Ecuadorians

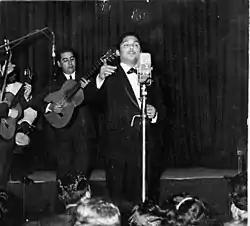
Julio Jaramillo is an icon of music.

Ecuadorians with european ancestry generally enjoyed privileged positions as professionals, government officials, merchants, and financiers. Their original situation in the society changed particularly after the surge in internal migration that began in the 1950s. According to the most-recent 2022 national census, 2.2% of Ecuadorians self-identified as European Ecuadorian, a decrease from 6.1% in 2010. Prior to this, a more defined geography of ethnicity existed, with Ecuadorians with higher European ancestry living in the "Austro" (Southern Andes) and Manabí regions, as well as the main cities Quito and Guayaquil. Their customs, rooted in Spanish colonial traditions, emphasized European cultural norms. However, as migration to cities intensified and societal mixing increased, these customs began to intermingle with those of other Ecuadorian groups, particularly Mestizos. This process of "mestizaje" was a dominant force throughout the century. The terms "chullas" and "chagras" highlight an aspect of this internal migration and evolving identity. "Chullas" were traditionally associated with Quito, often referring to a certain urban, somewhat bohemian or rogue character, distinct from the rural populace. In contrast, "chagras" specifically denote the skilled cowboys and horsemen of the Andean highlands, particularly around areas like Cotopaxi, became later a word to refer to all the people who recently had migrated to the capital city.